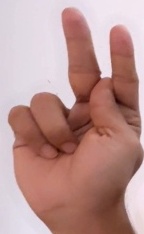
ASL sign: K